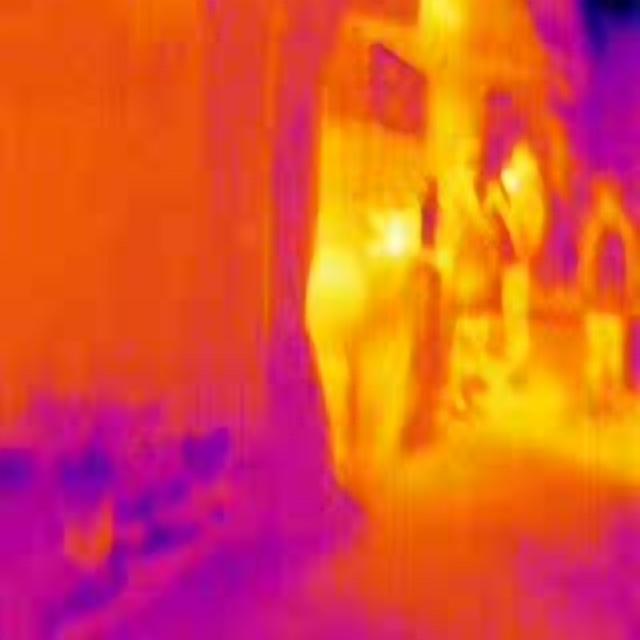
Detected objects:
label: person
label: person
label: person